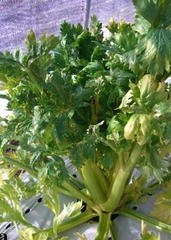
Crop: unknown
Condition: celery_celery_anthracnose